Scouting and Guiding in Victoria

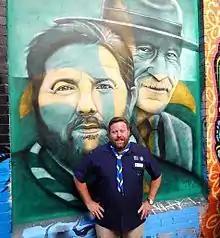
Shane Jacobson, Chief Scout of Victoria and Australian actor, with street art in Melbourne depicting himself and Scouting's founder Lord Baden-Powell

Scouts Victoria operates a number of adventurous activities teams and members can gain Outdoor Recreation Certificate II and III qualifications. The teams are: